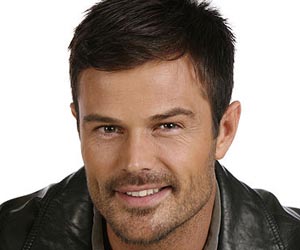
Gender: men